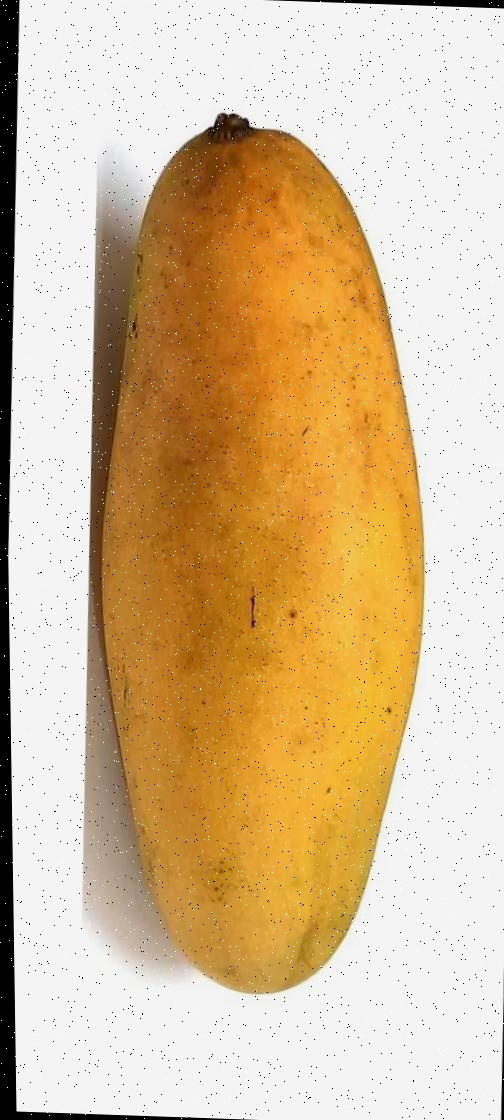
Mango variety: Banana Mango